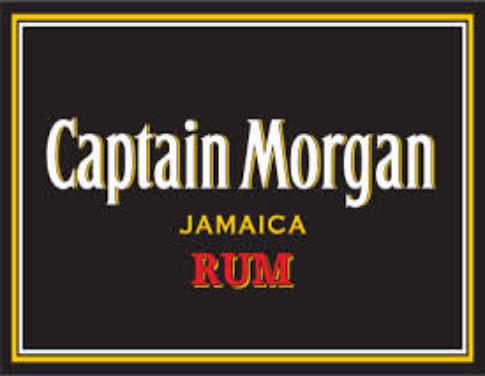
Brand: Captain Morgan
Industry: Food